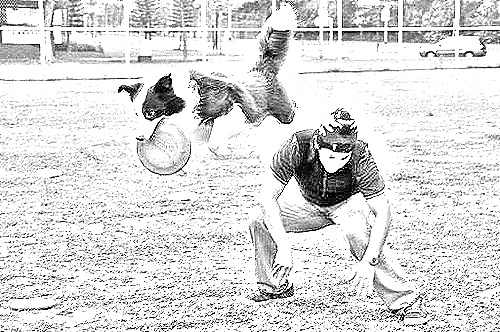
Portrait style: Sketch Portrait